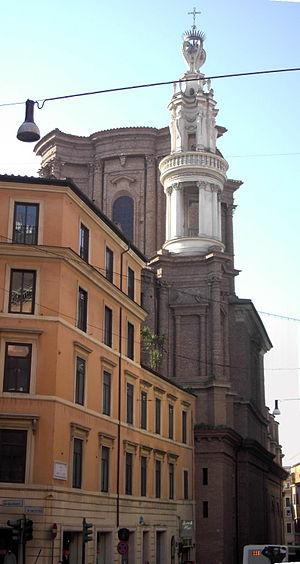
Cet article recense les basiliques de Rome, Italie.
La basilique Sant'Andrea delle Fratte est une basilique mineure romaine située dans le rione de Colonna.